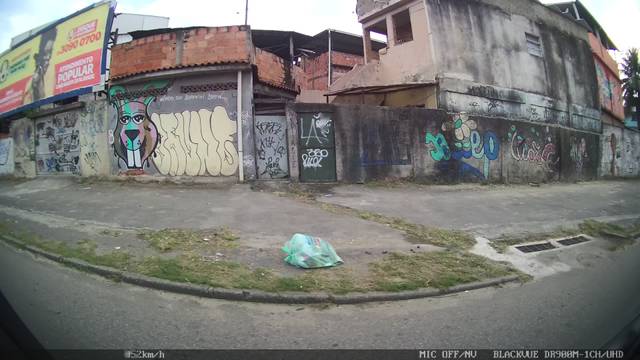
Region: Brazil
Coordinates: -22.82, -43.312